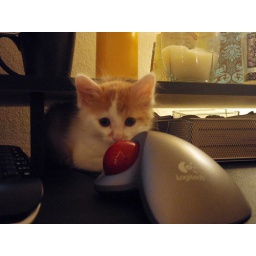
hello, extremely cute kitty in a hideyhole.